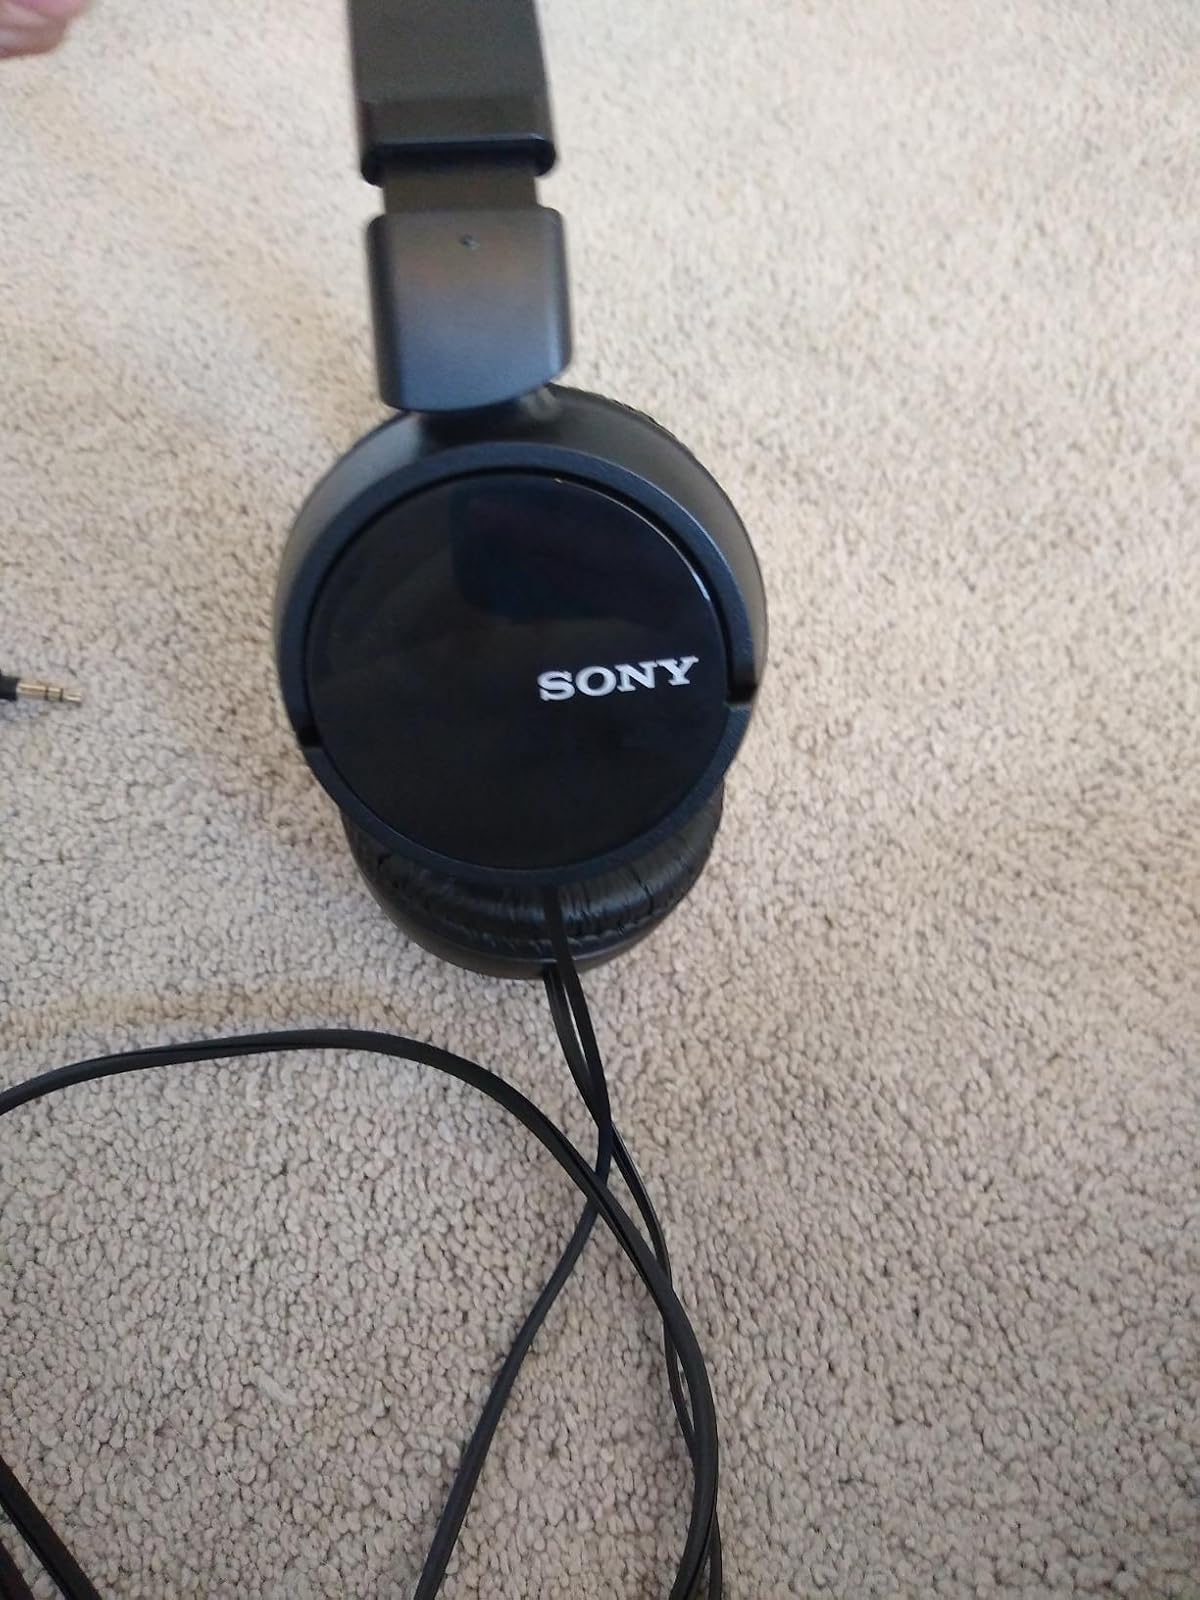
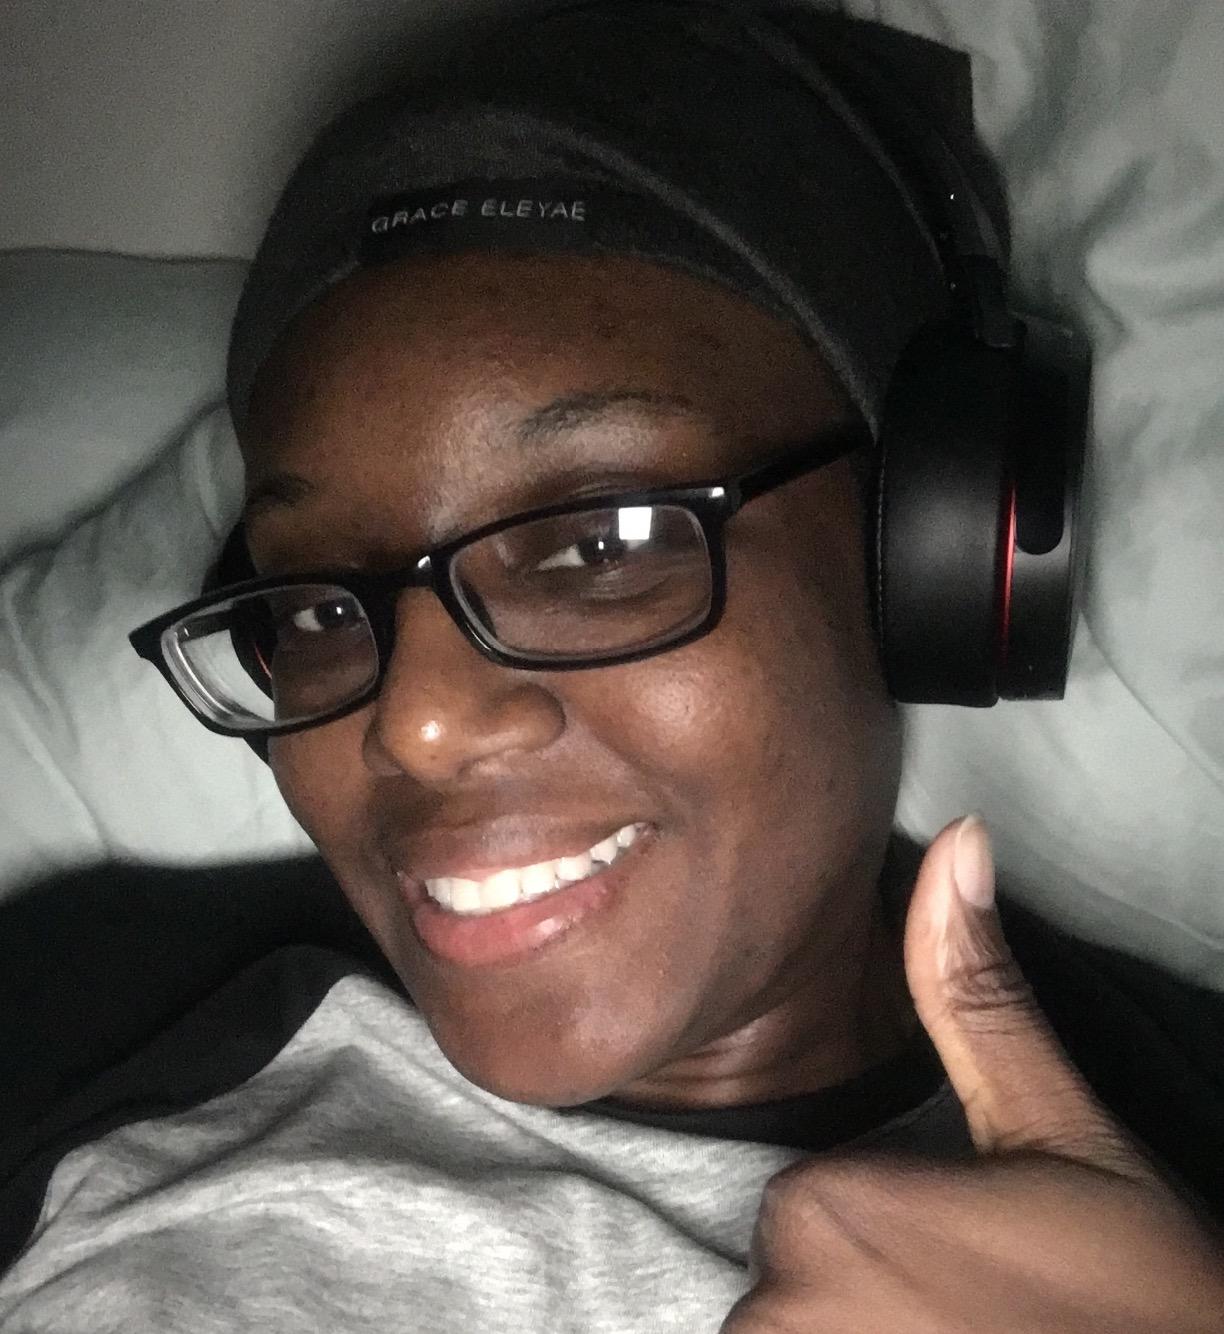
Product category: headphones
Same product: no